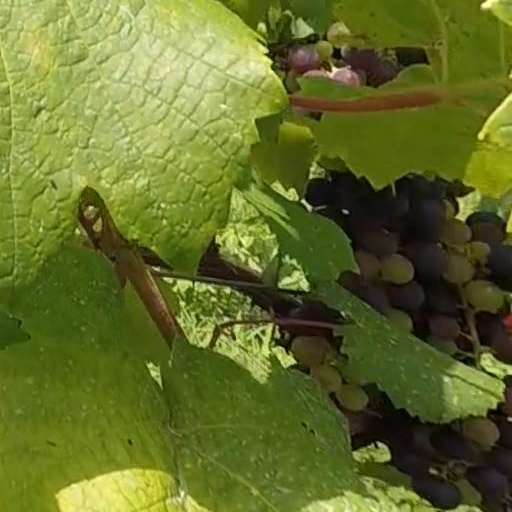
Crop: grape